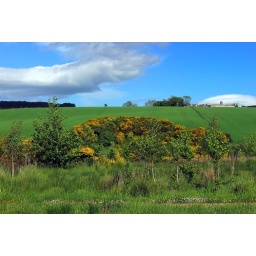
A farm landscape of gorse and green fields along a minor road near Buckie in northeast Scotland